2014 Dunlop V8 Supercar Series

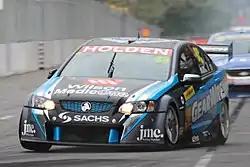
Paul Dumbrell won the series driving a Holden VE Commodore

The 2014 Dunlop Series was an Australian motor racing competition for V8 Supercars. It was the fifteenth running of the V8 Supercar Development Series, a support series to the International V8 Supercars Championship. The 2014 season featured a new format for the Dunlop Series weekends. Each round of the series – with the exception of Bathurst – featured two forty-minute races, rather than a range of two-race and three-race weekends. The Bathurst round was a single-race event, held over an endurance distance of , and allowing for optional driver changes.